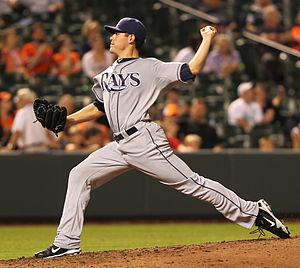
Matthew Cody Moore est un lanceur gaucher des Rangers du Texas de la Ligue majeure de baseball.